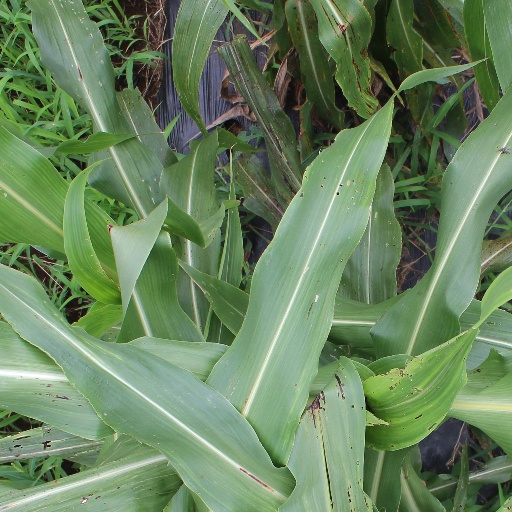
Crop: sorghum